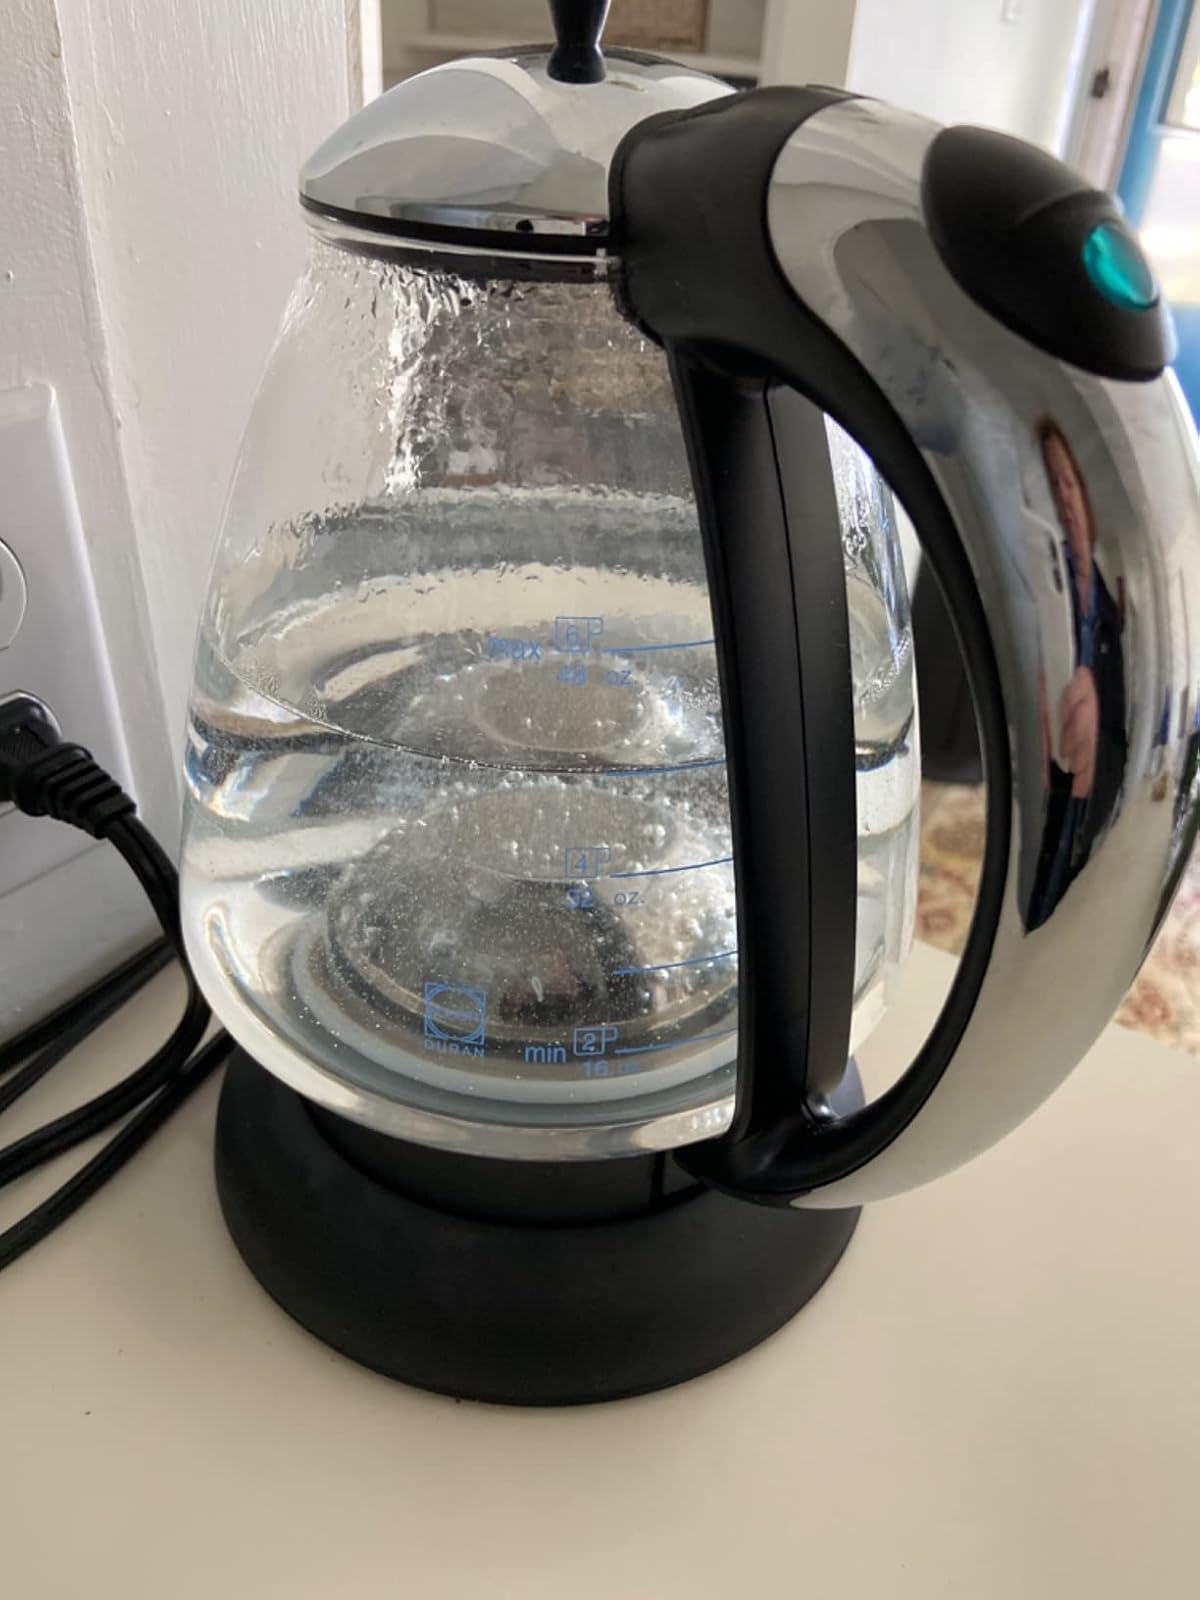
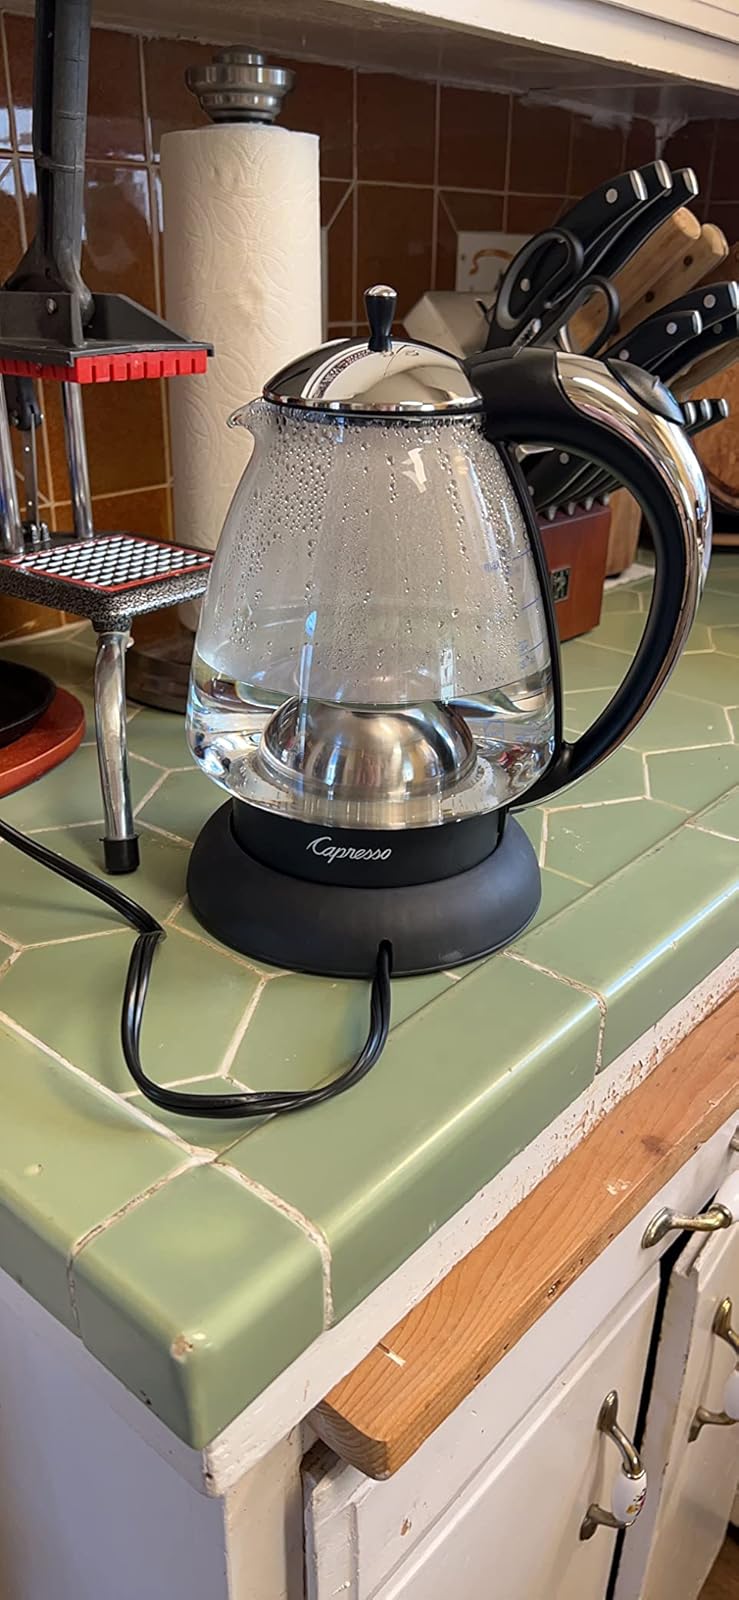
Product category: items_kettle
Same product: yes